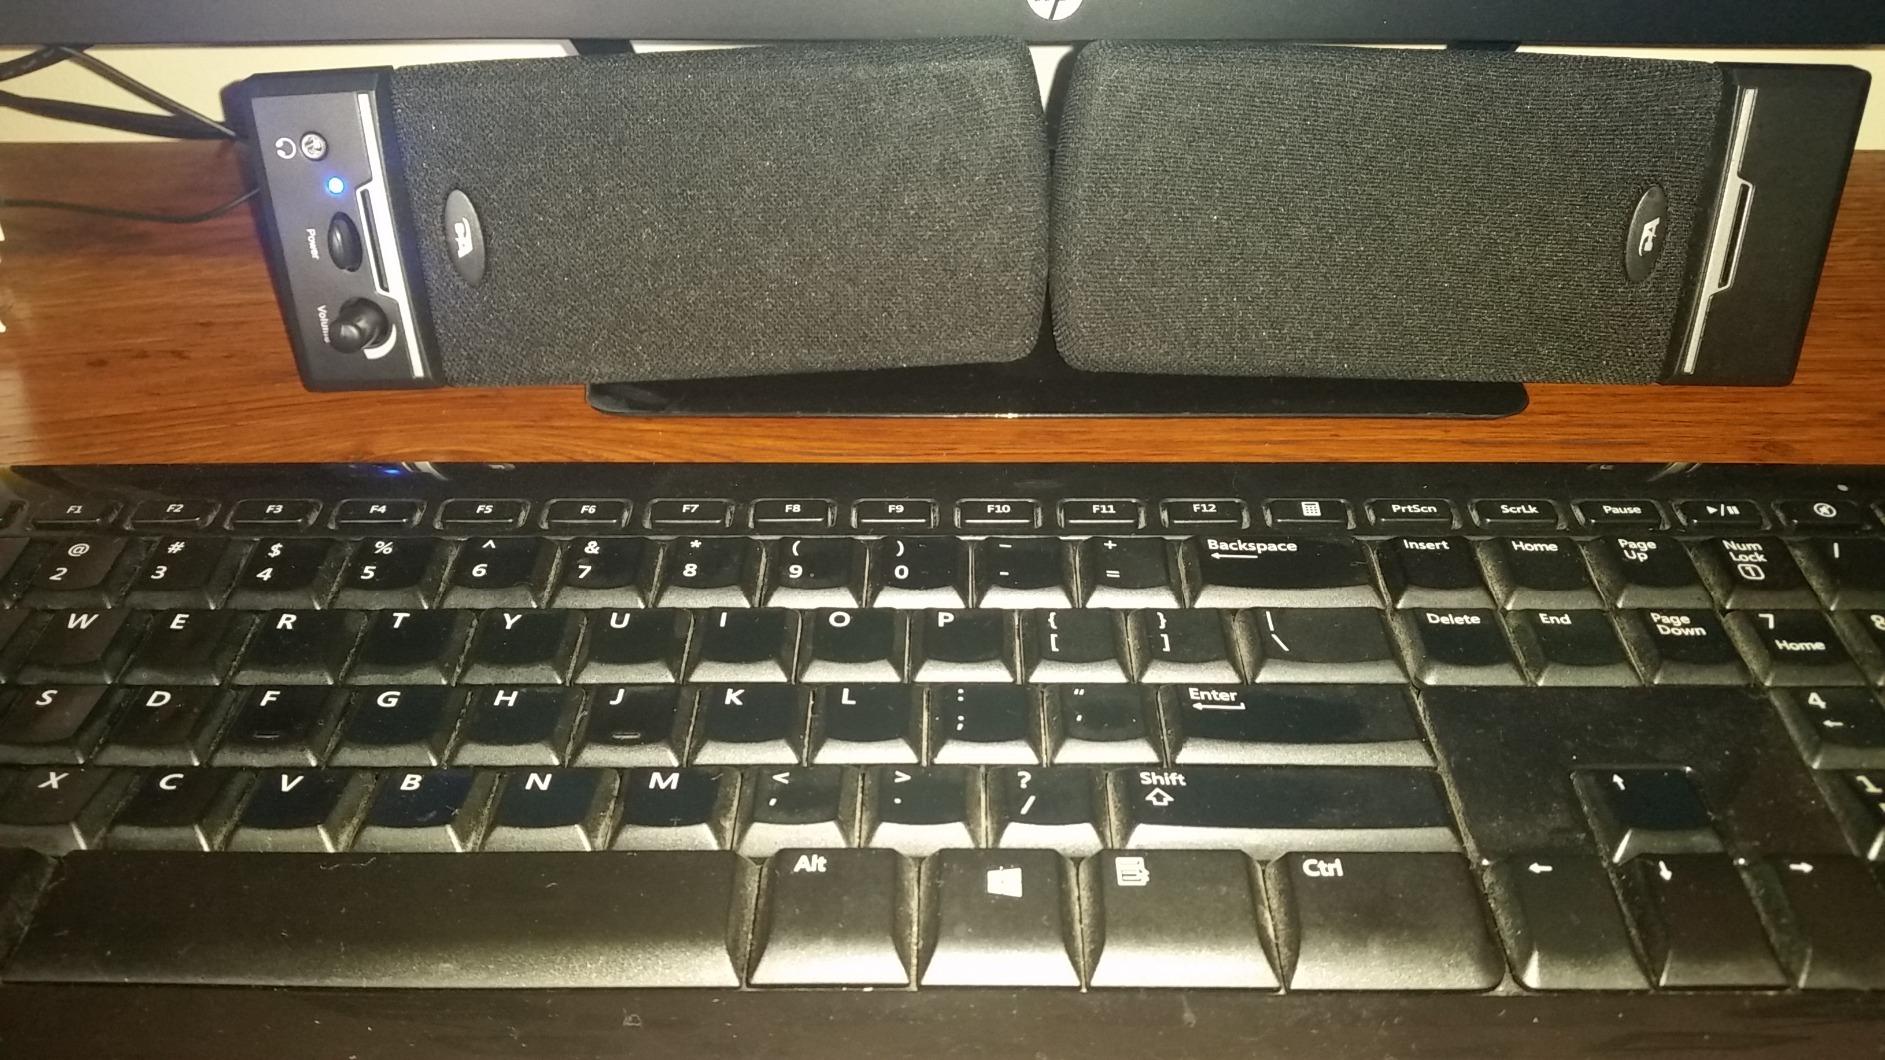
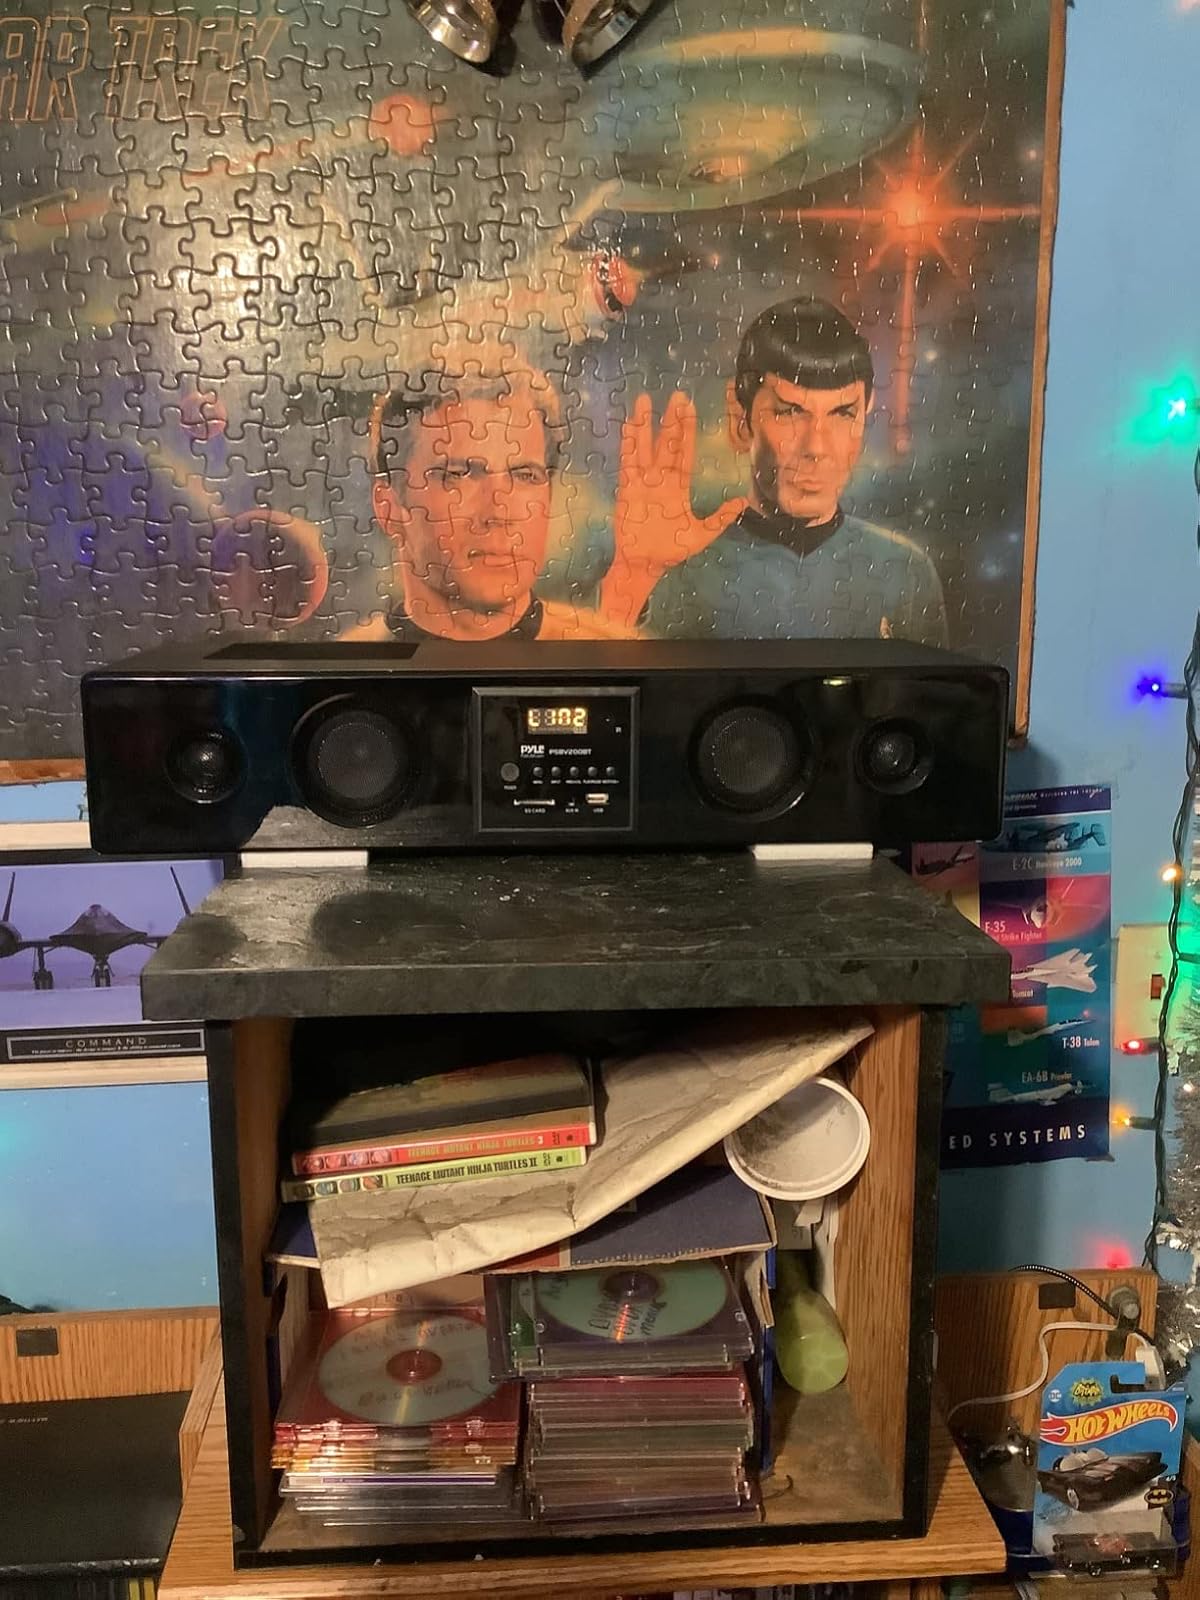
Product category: speaker
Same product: no